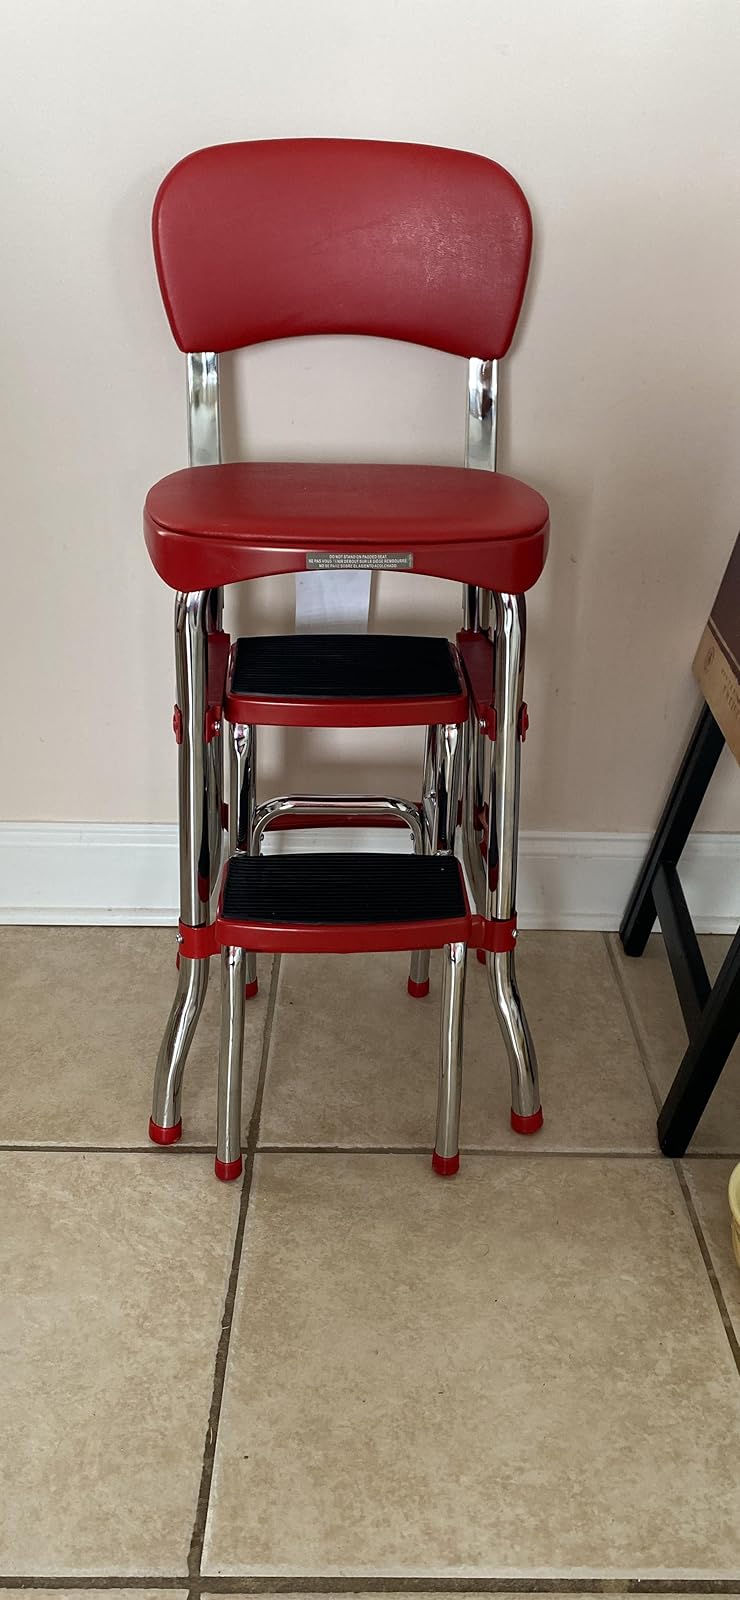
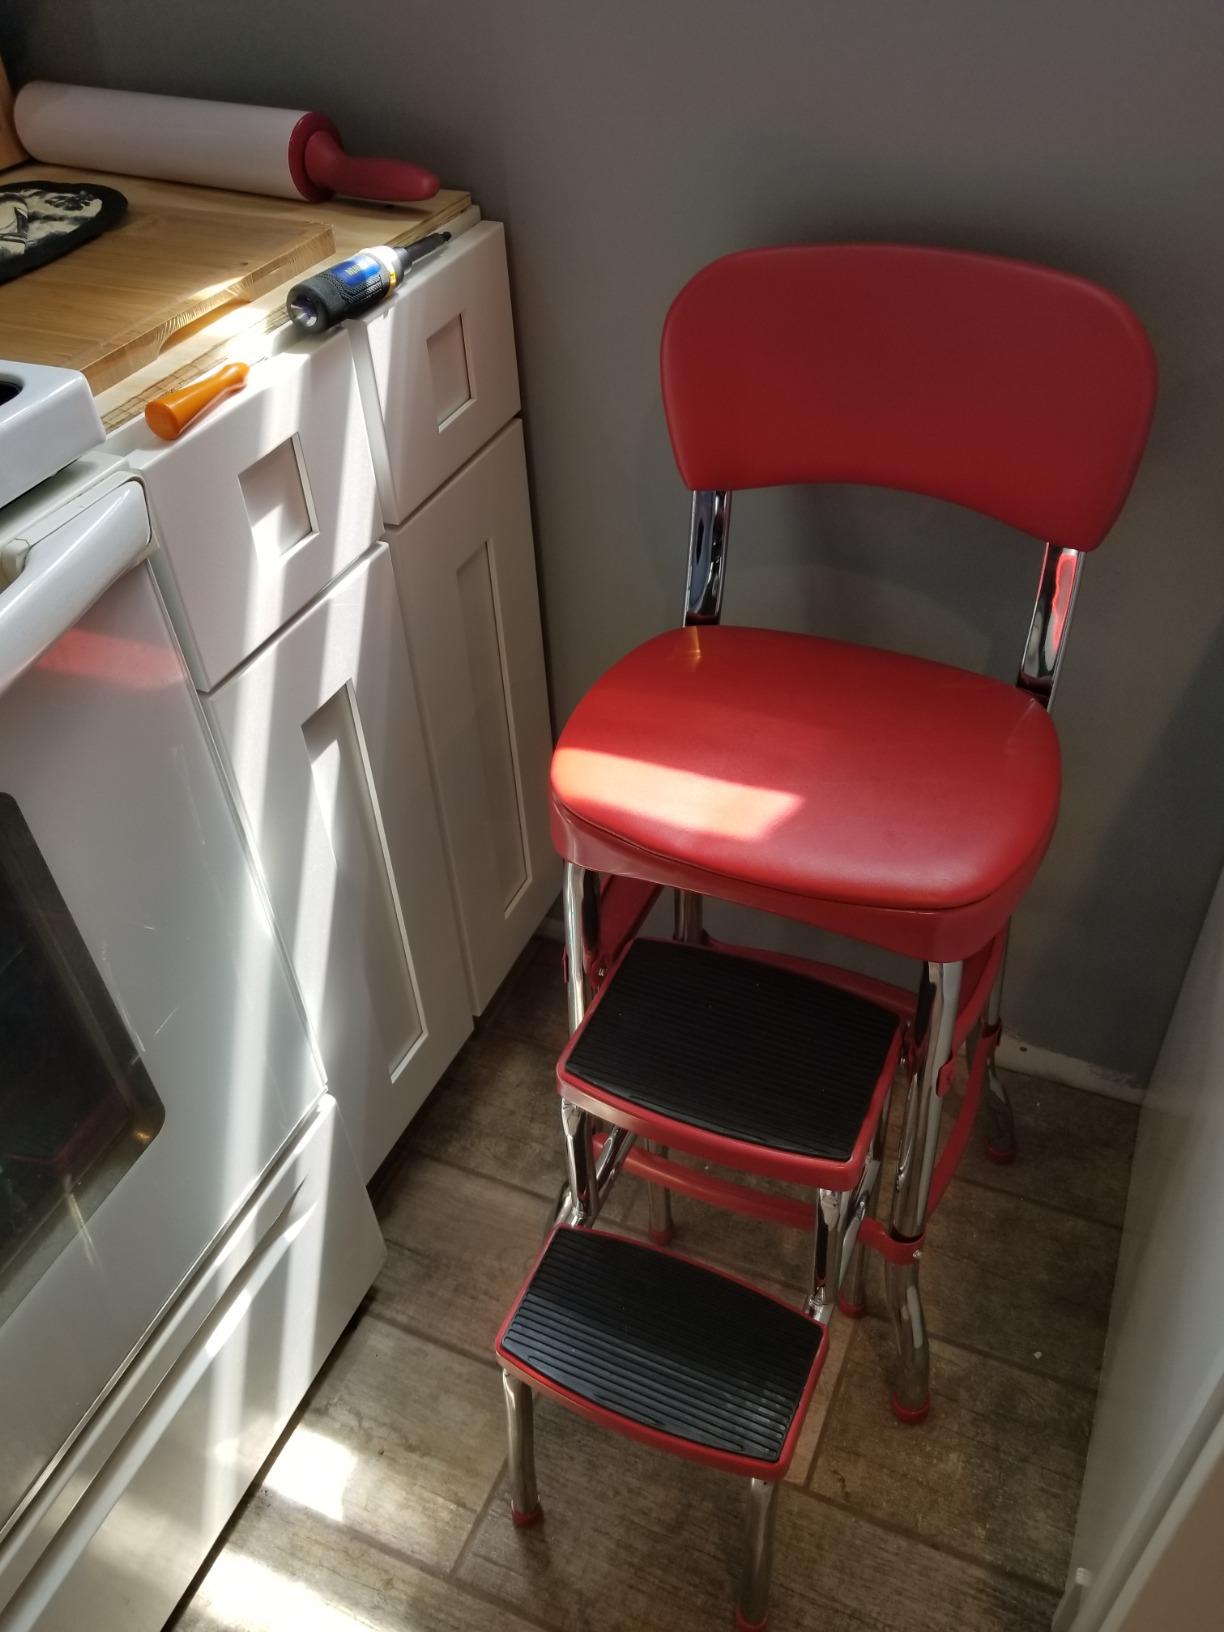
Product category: items_chair
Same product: yes